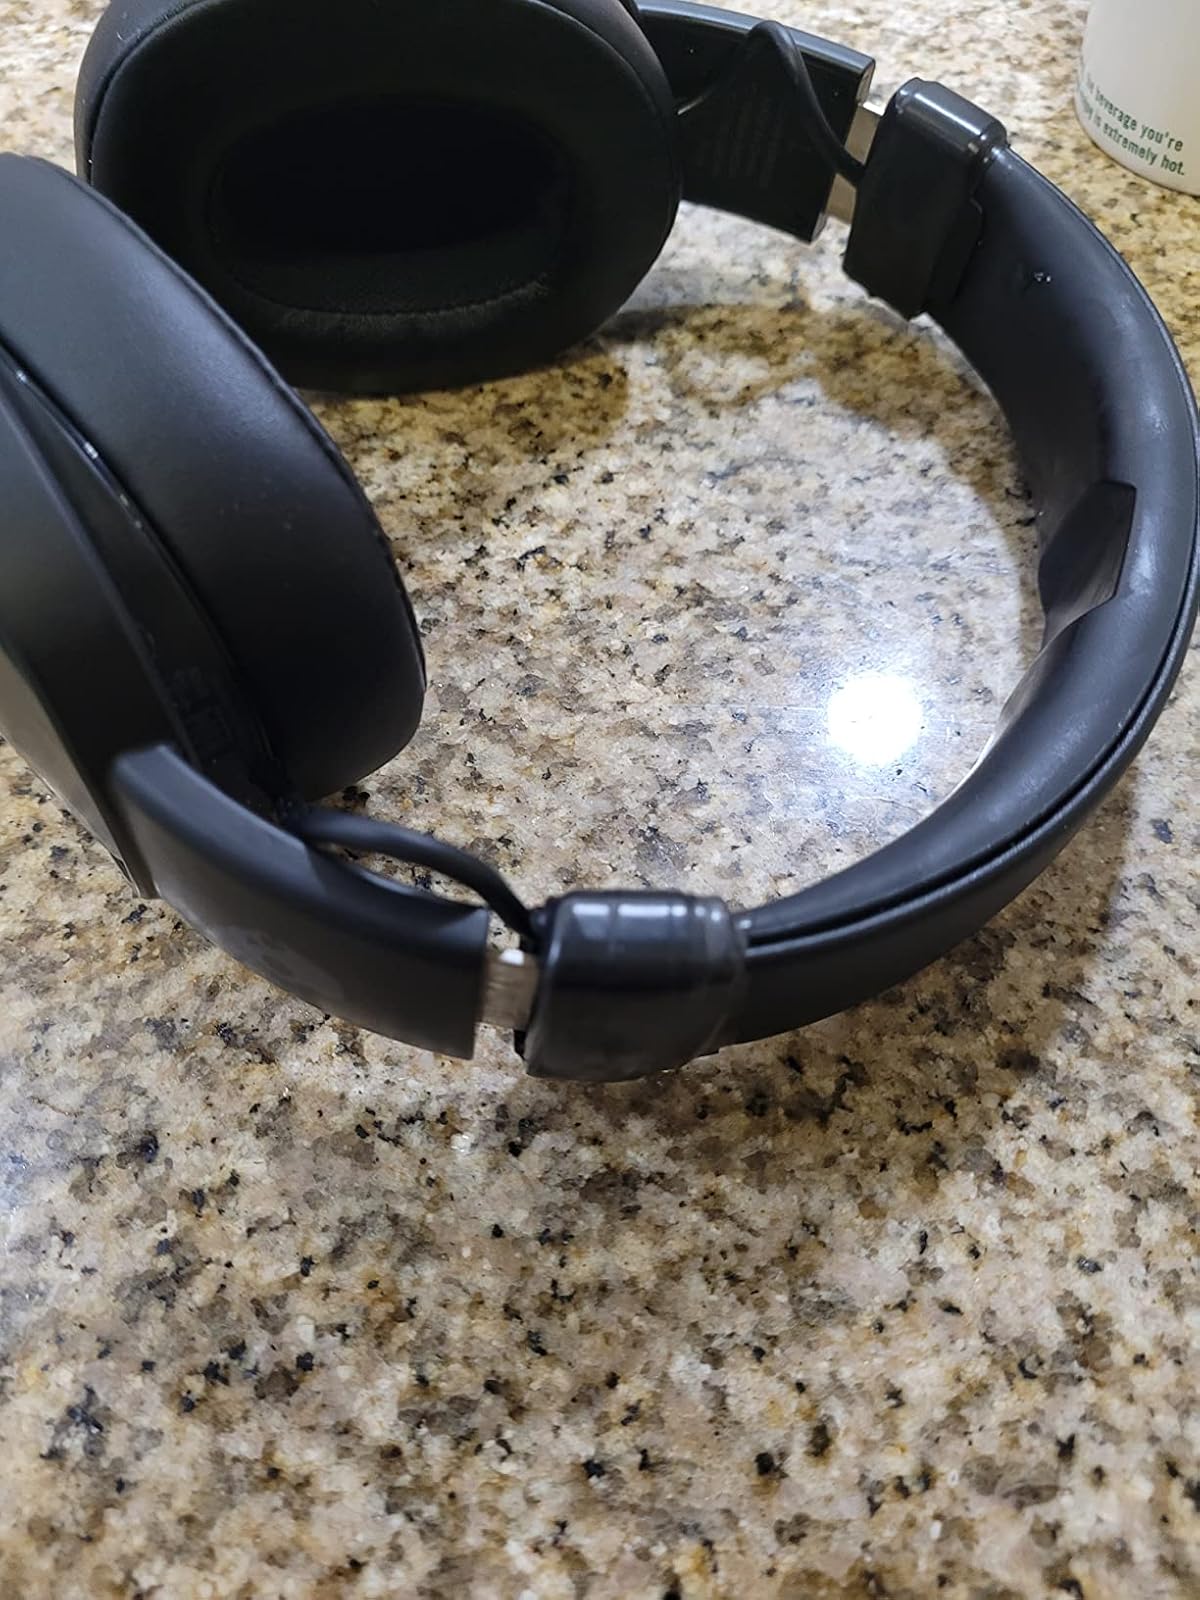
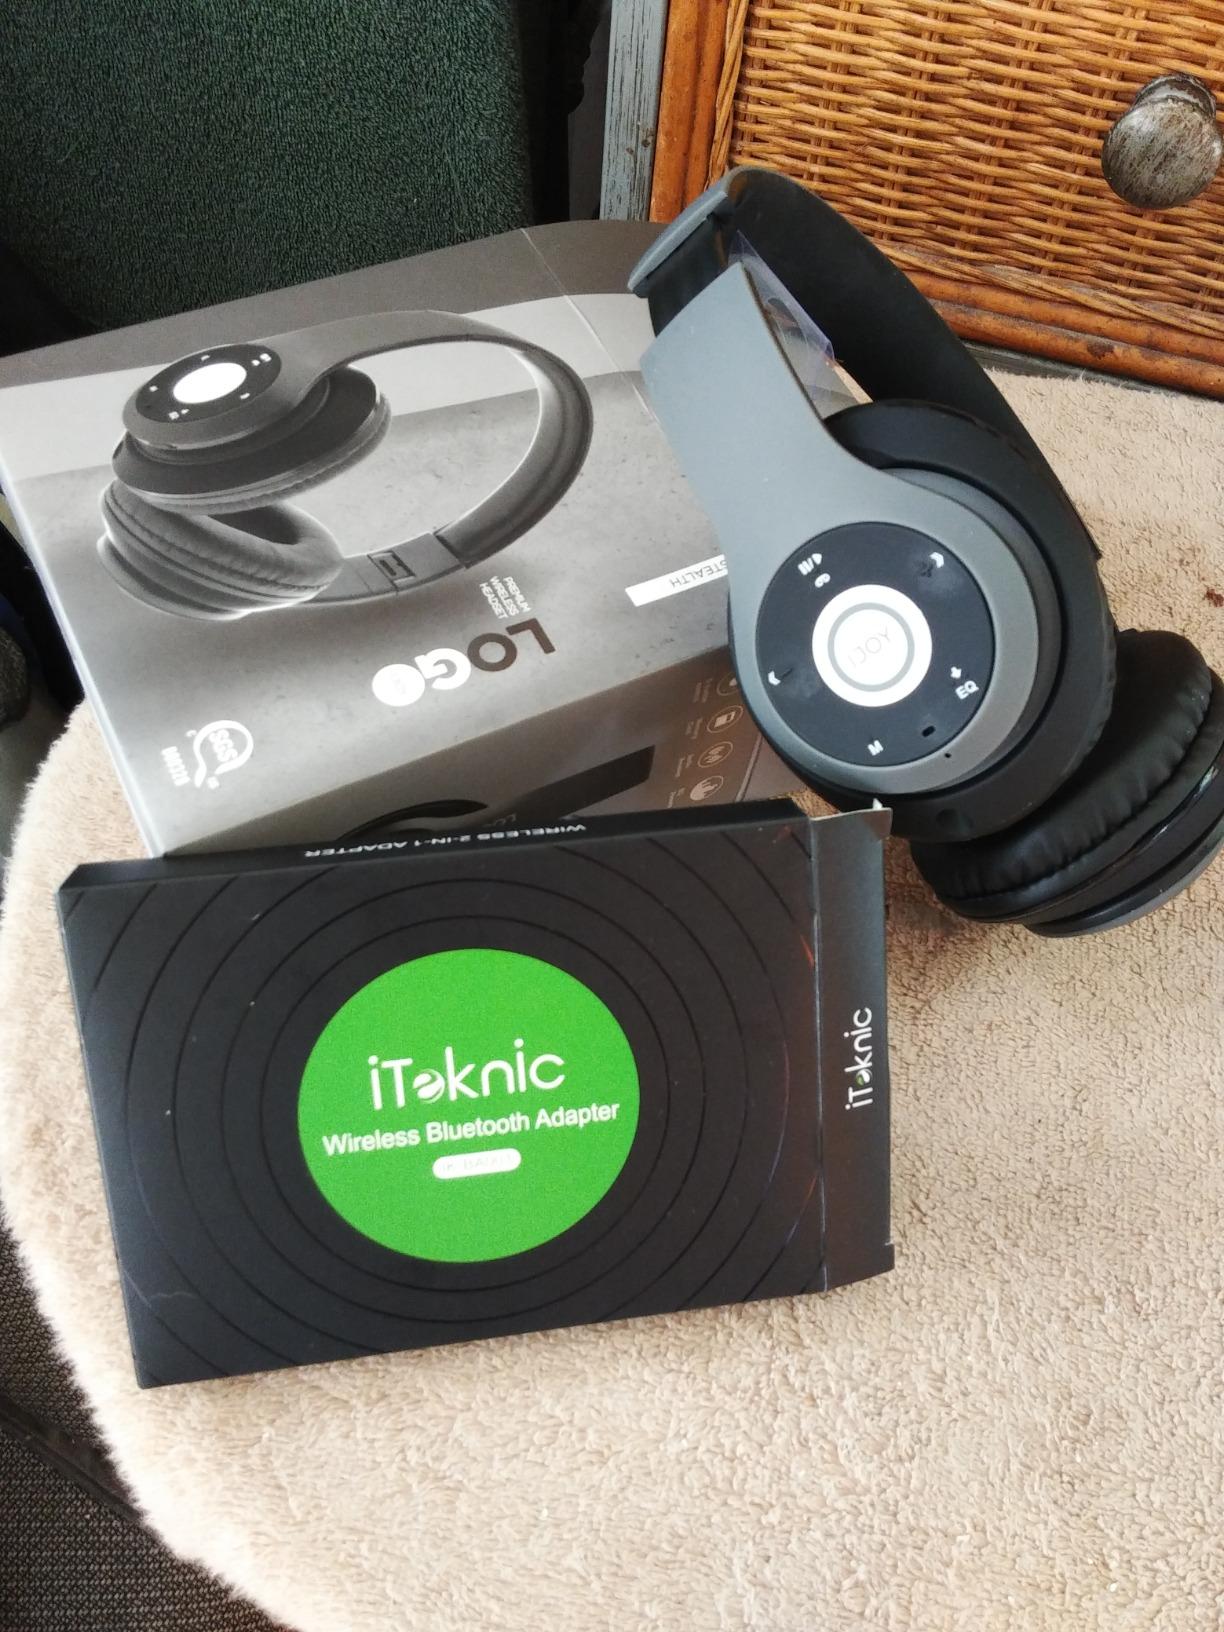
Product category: headphones
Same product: no